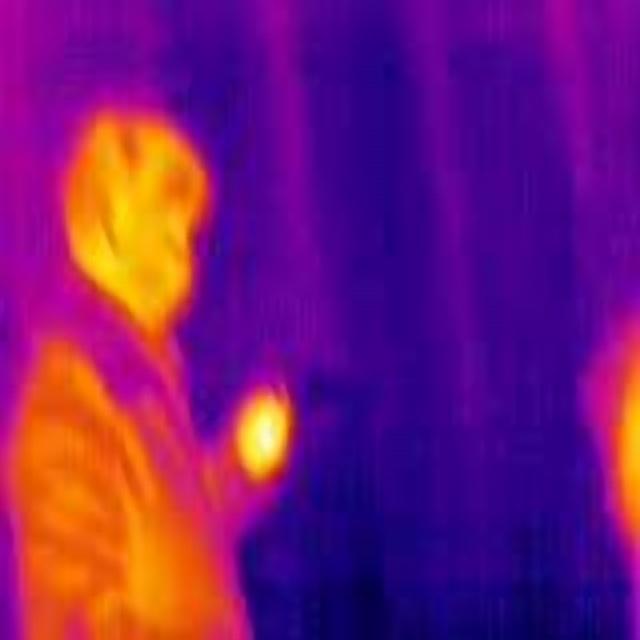
Detected objects:
label: person